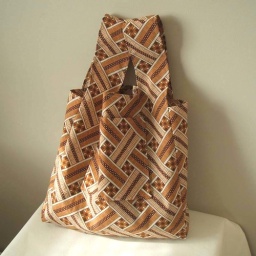
Foldaway market tote in chestnut brown